Arab–American relations

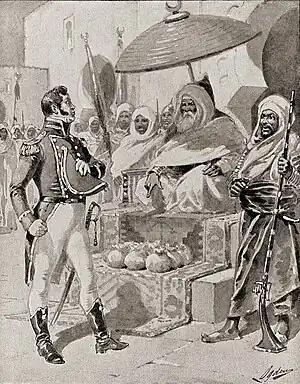
Captain William Bainbridge paying tribute to the Dey of Algiers, 1800

The Barbary Wars were a series of conflicts fought between the United States and the Arab Barbary States of North Africa, namely the Ottoman provinces of Tripolitania, Algiers, and Tunis, as well as the independent Sultanate of Morocco. These wars took place between 1801 and 1815 and were primarily sparked by the Barbary States' practice of piracy and extortion against American merchant ships in the Mediterranean Sea.